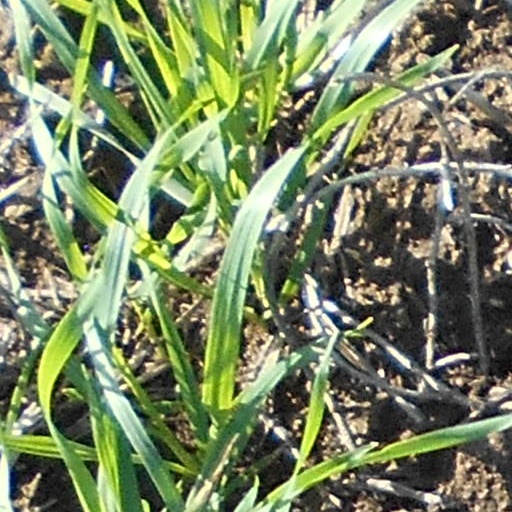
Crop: wheat